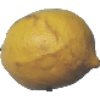
Label: Lemon 1